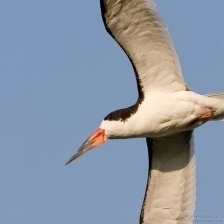
Species: BLACK SKIMMER
Scientific name: RYNCHOPS NIGER